Ottawa Senators (original)

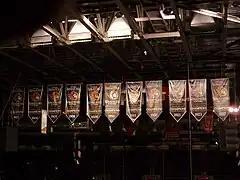
Stanley Cup banners hanging at the Canadian Tire Centre, honouring the original Senators

The club began in 1883 as the "Ottawa Hockey Club" and was known by that name officially, even after joining the Ottawa Amateur Athletic Association (OAAA). Reports of the club in early play in the 1890s sometimes refer to the club as the "Generals". The club is also referred to as the "Capitals", although there was a competing Capital Athletic Association hockey team using that name. Other nicknames included the "Silver Seven", a name the players gave themselves after receiving silver nuggets from manager Bob Shillington after the 1903 Stanley Cup win. The "Super Six" name was given in the 1920s.